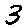
Label: 3